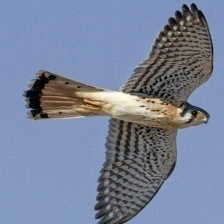
Species: AMERICAN KESTREL
Scientific name: FALCO SPARVERIUS